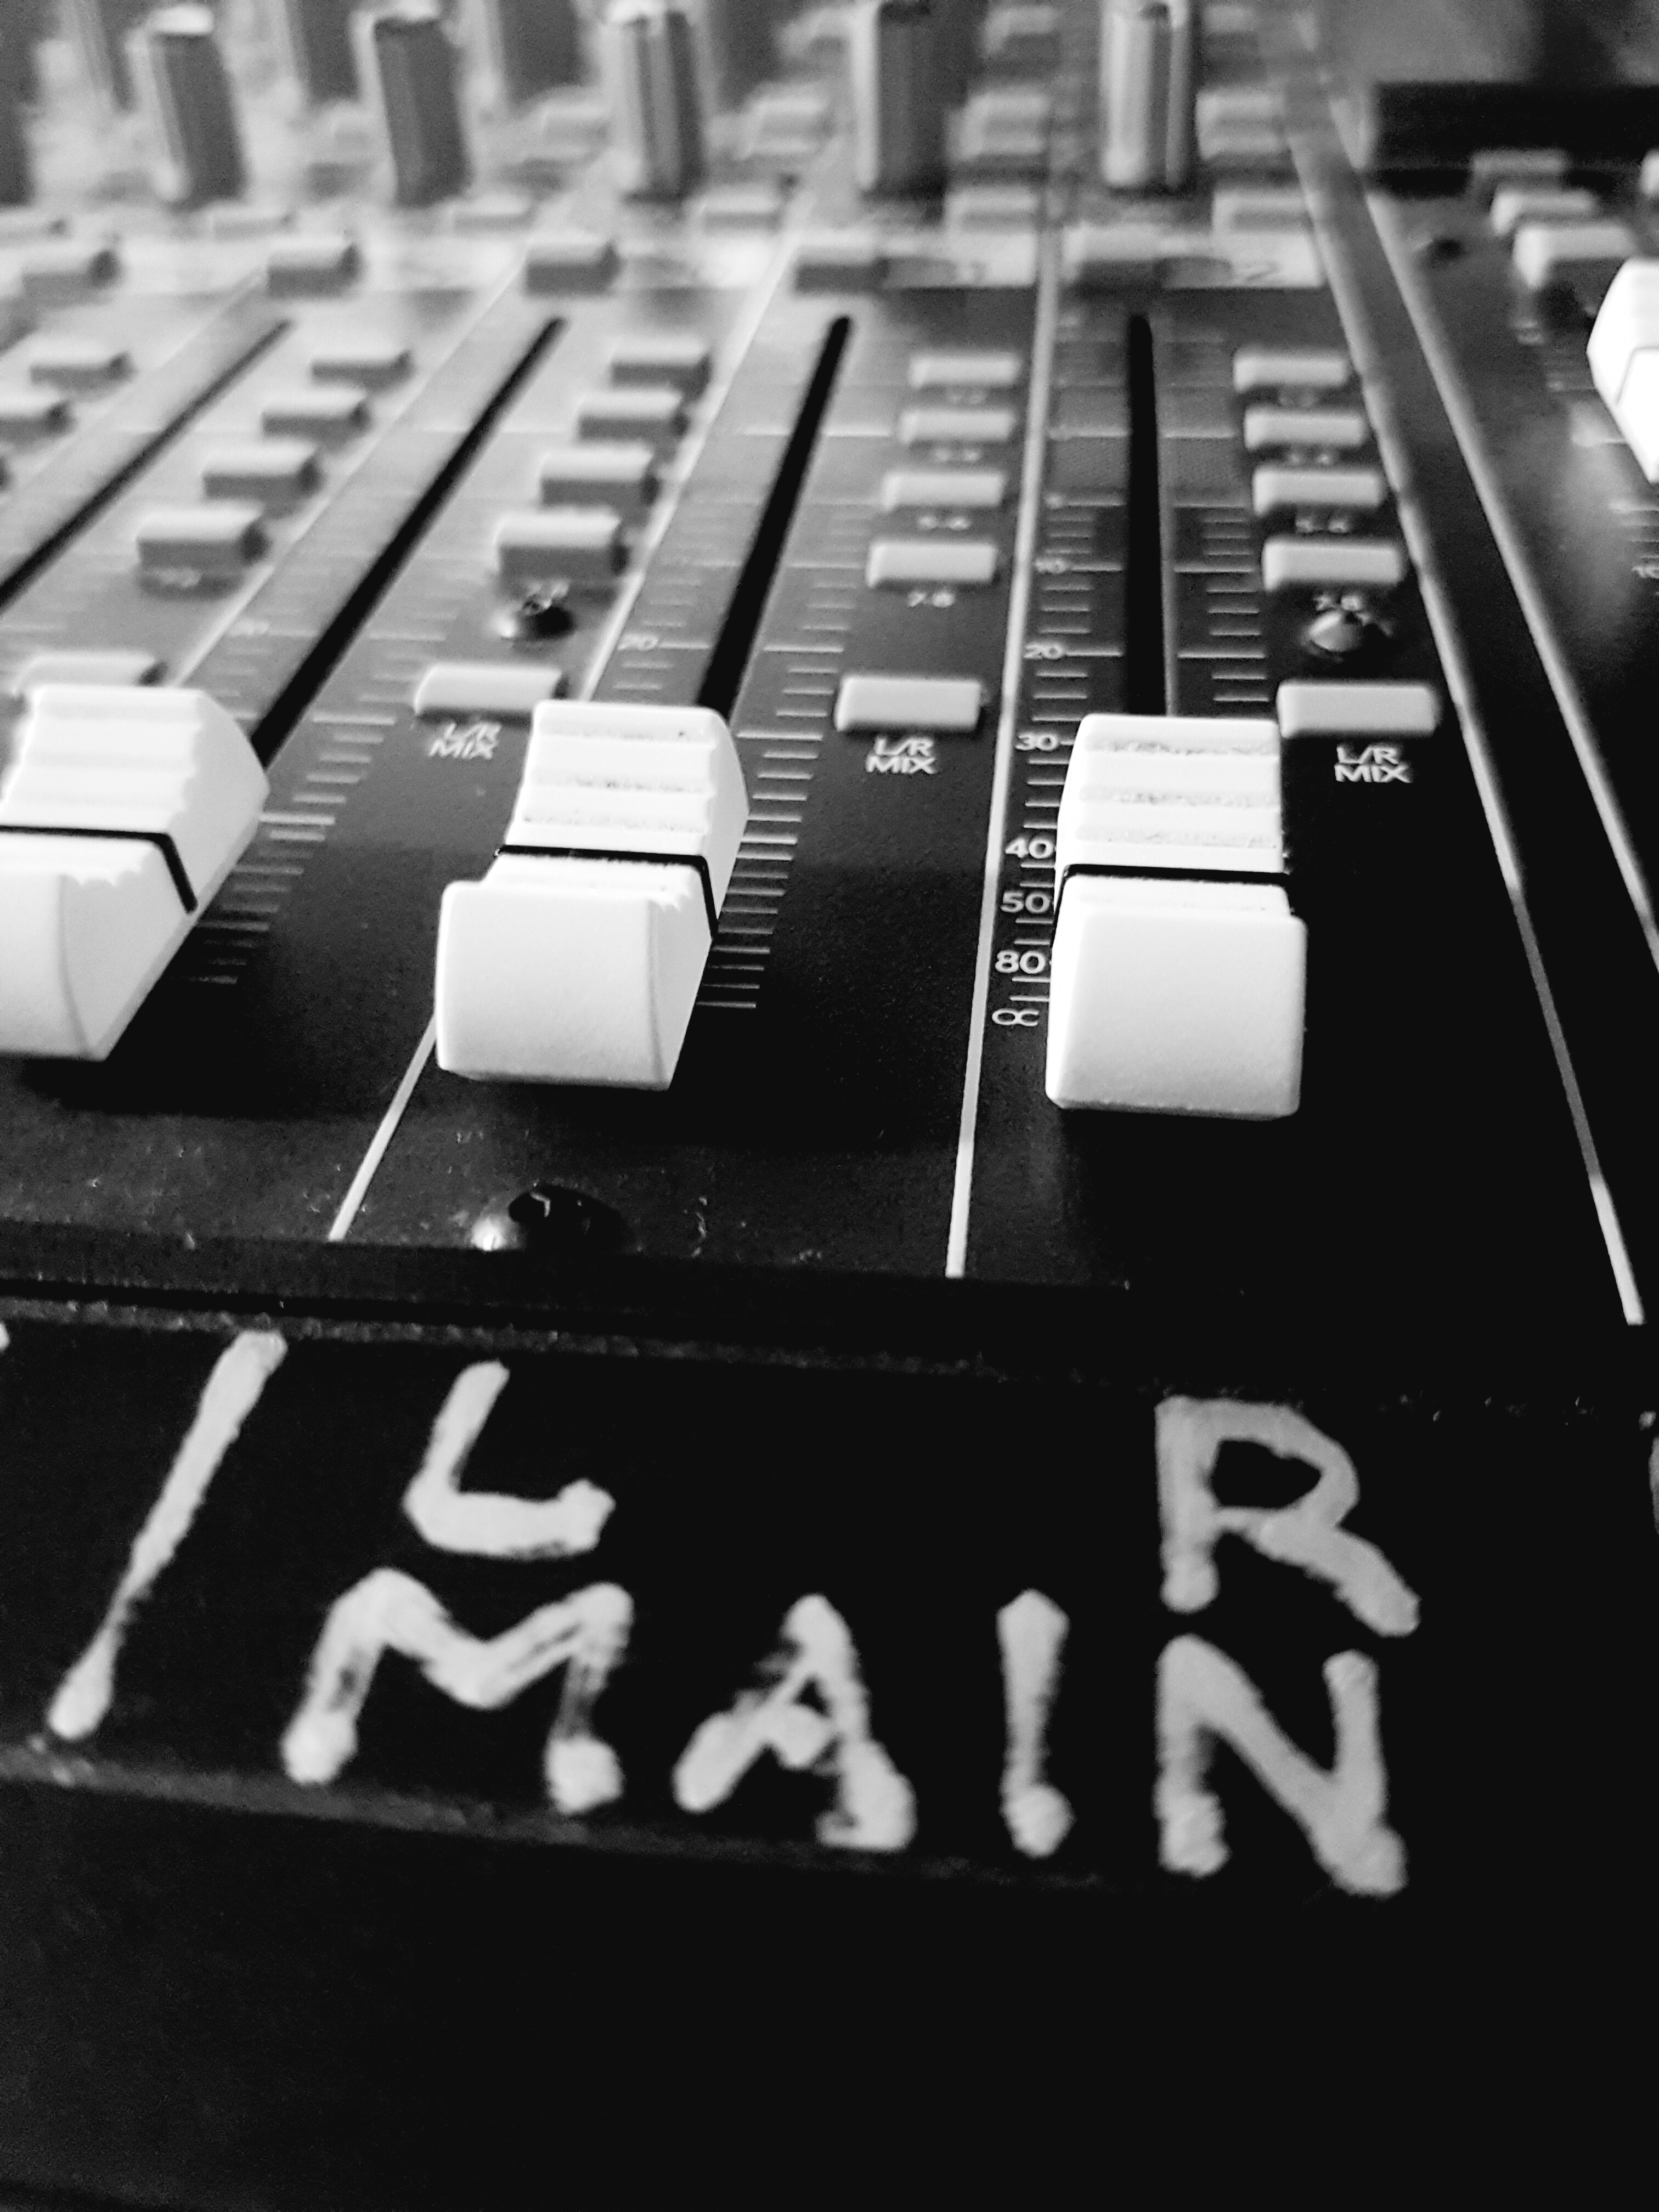
black and white, technology, white, photography, number, black, monochrome, design, photograph, image, shape, computer keyboard, monochrome photography, electronic instrument